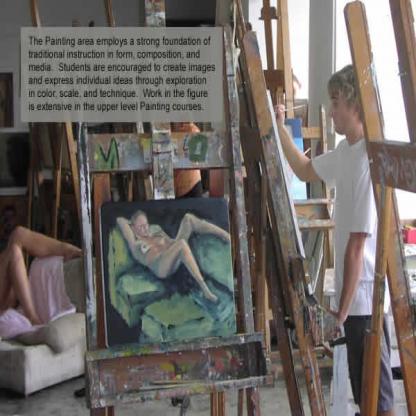
Scene: Indoor